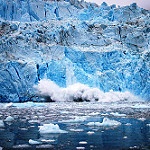
Label: glacier